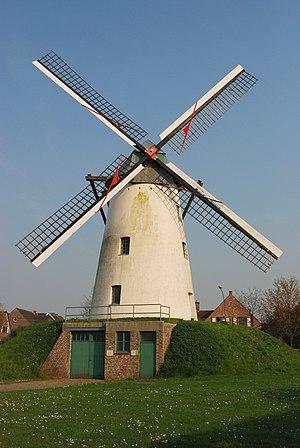
Cette page regroupe l'ensemble des monuments classés de la ville belge de Merelbeke.